The Leap (novel)

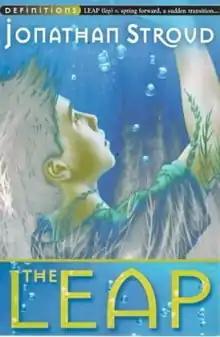
UK edition cover art of "The Leap"

The Leap is a fantasy novel by Jonathan Stroud, published in 2001. It centres on a girl whose best friend drowns in a mill pool.